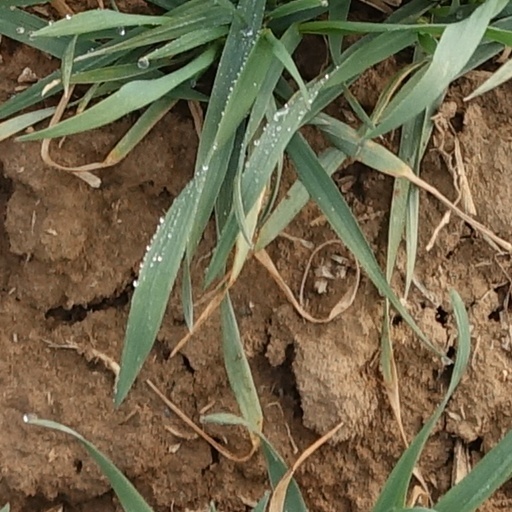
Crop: wheat